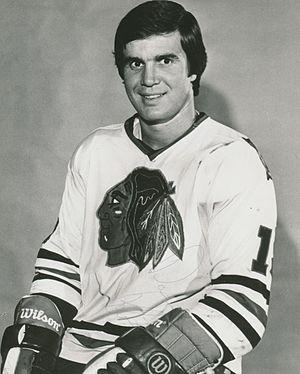
Darcy Irwin Rota est un joueur professionnel de hockey sur glace qui joua comme ailier gauche pendant onze saisons dans la Ligue nationale de hockey.